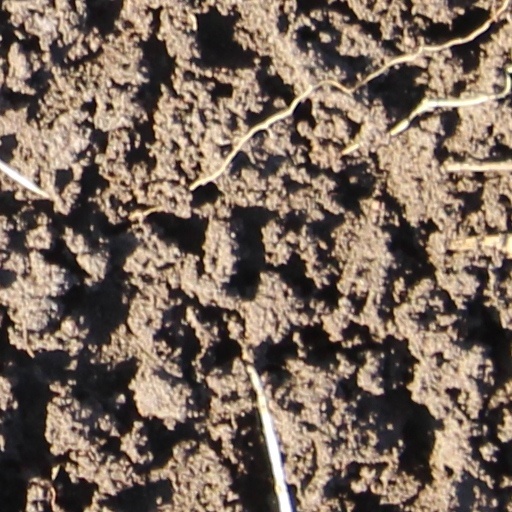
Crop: wheat